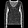
Label: Pullover